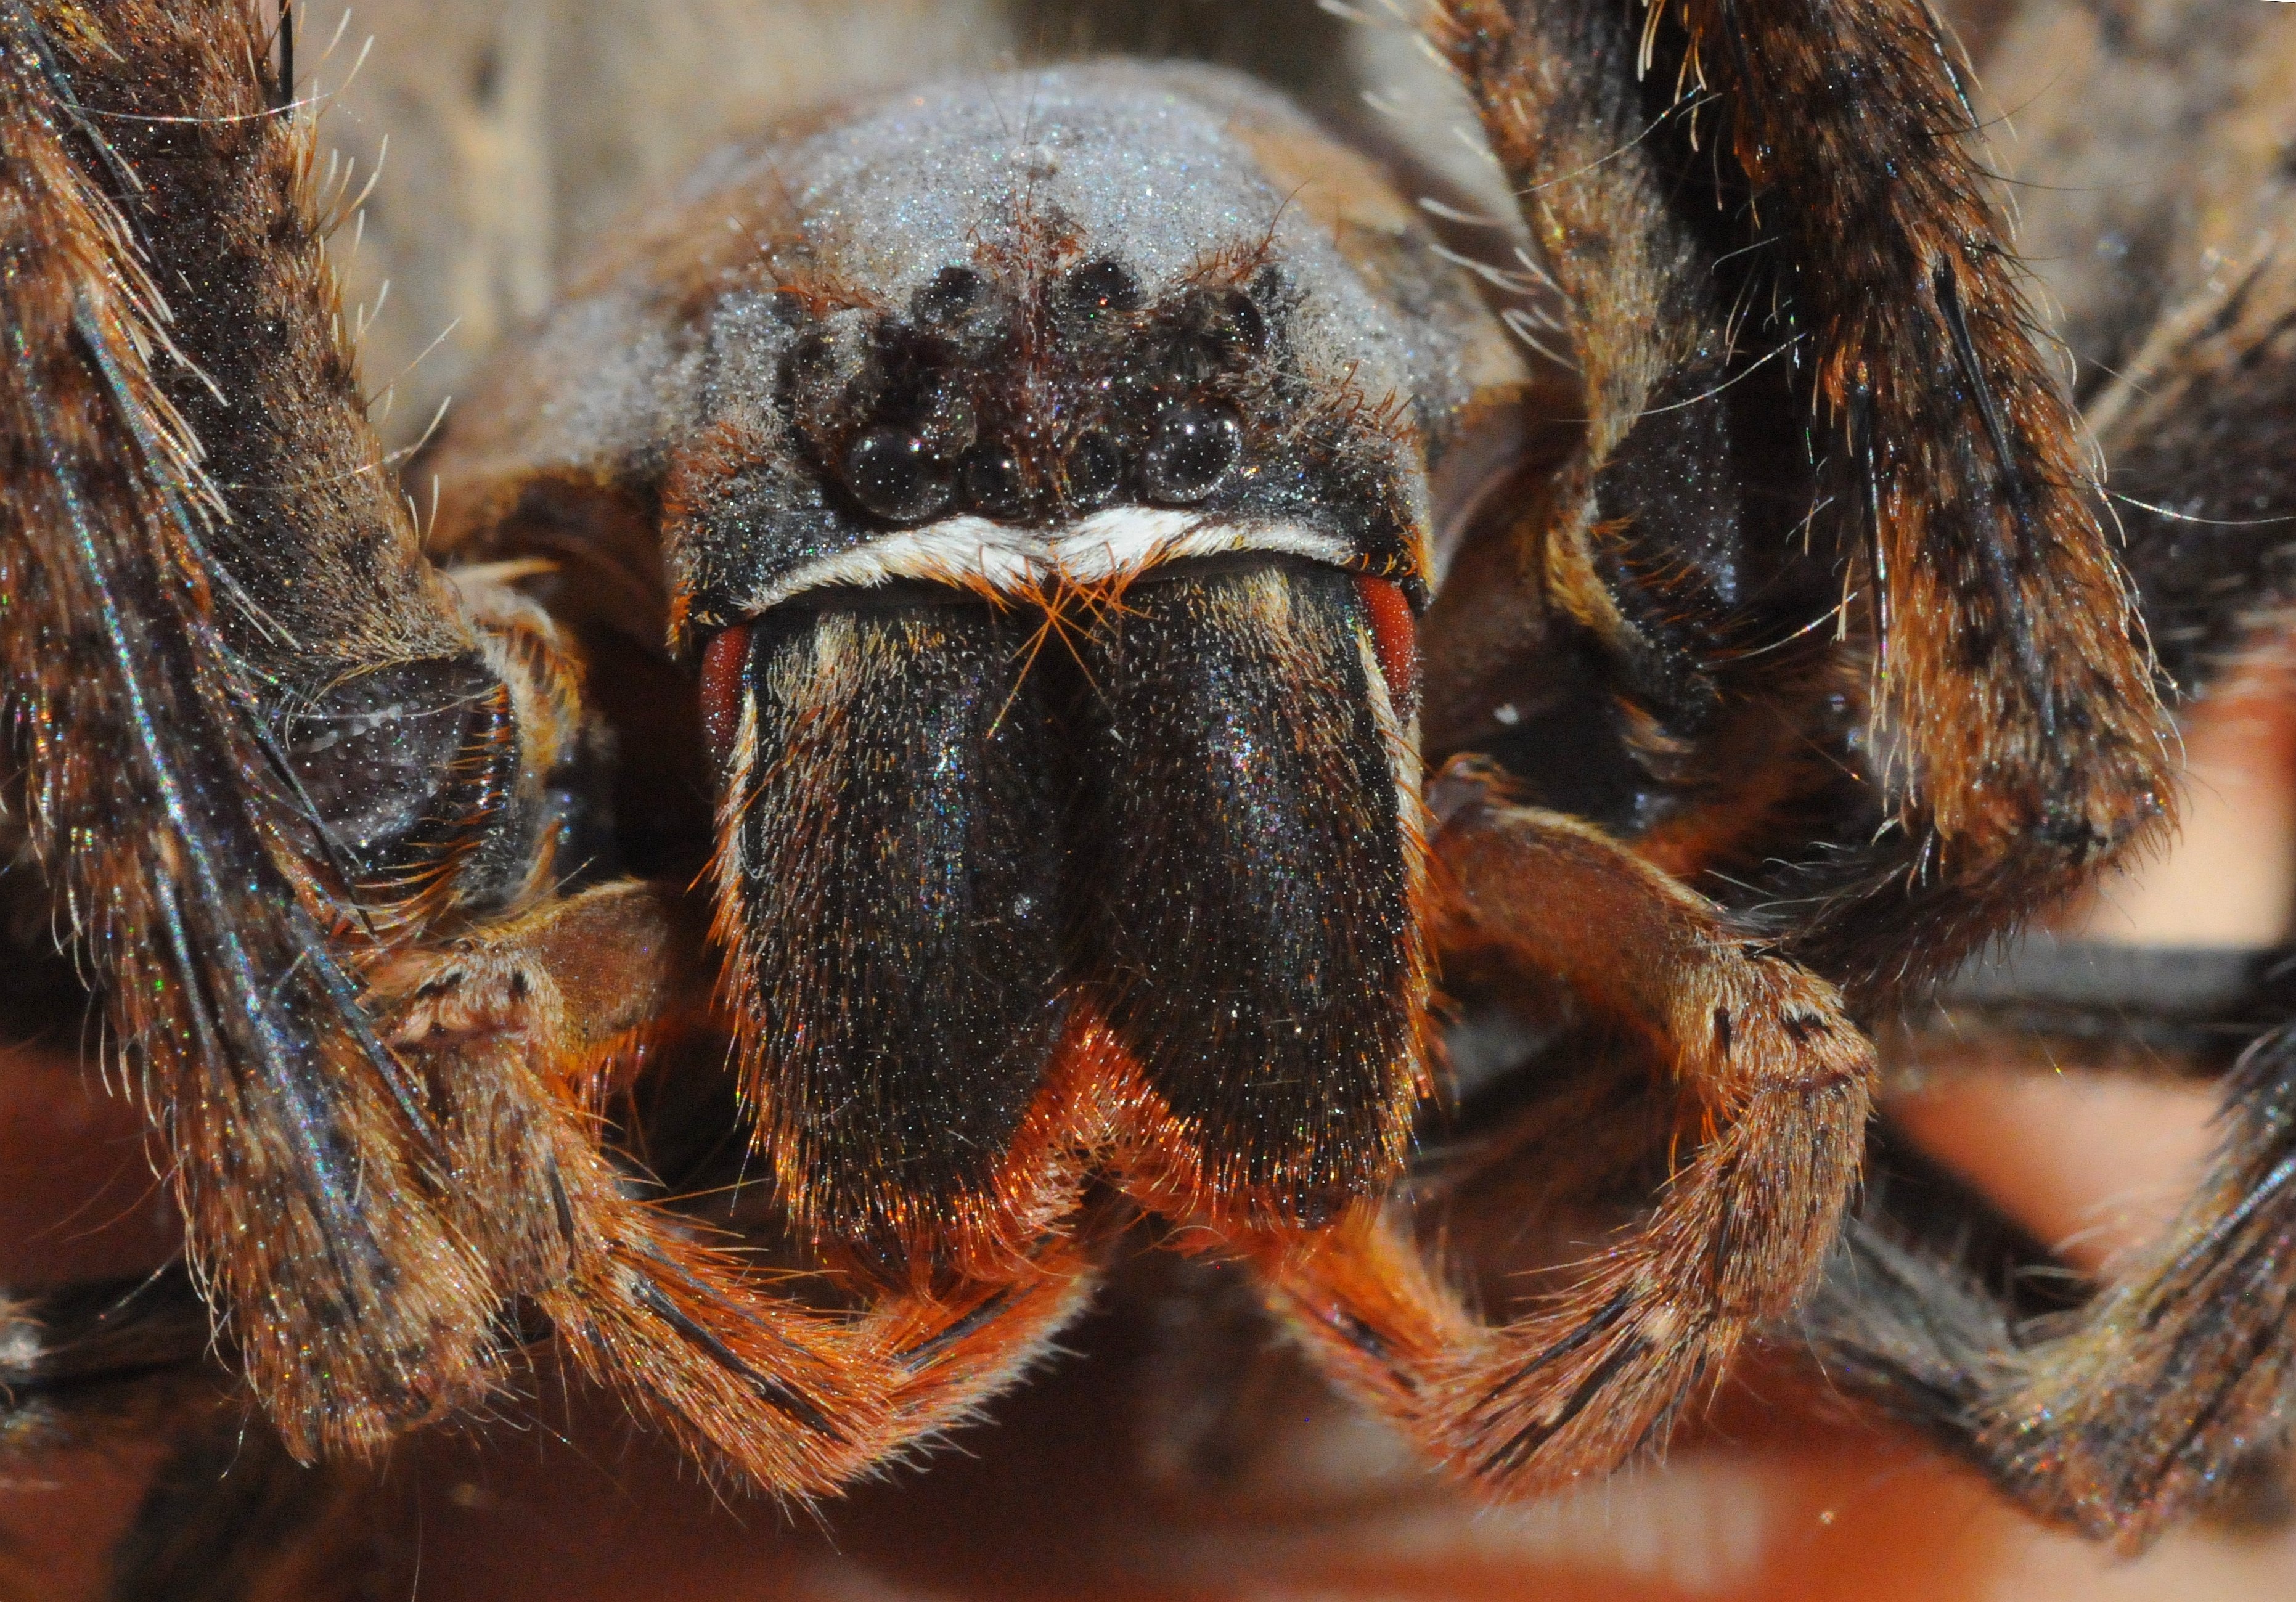
photography, wildlife, macro, fauna, invertebrate, close up, spider, scary, hairy, arachnid, tarantula, macro photography, arthropod, european garden spider, wolf spider, araneus, rain spider, palystes, orb weaver spider